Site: brandenburg
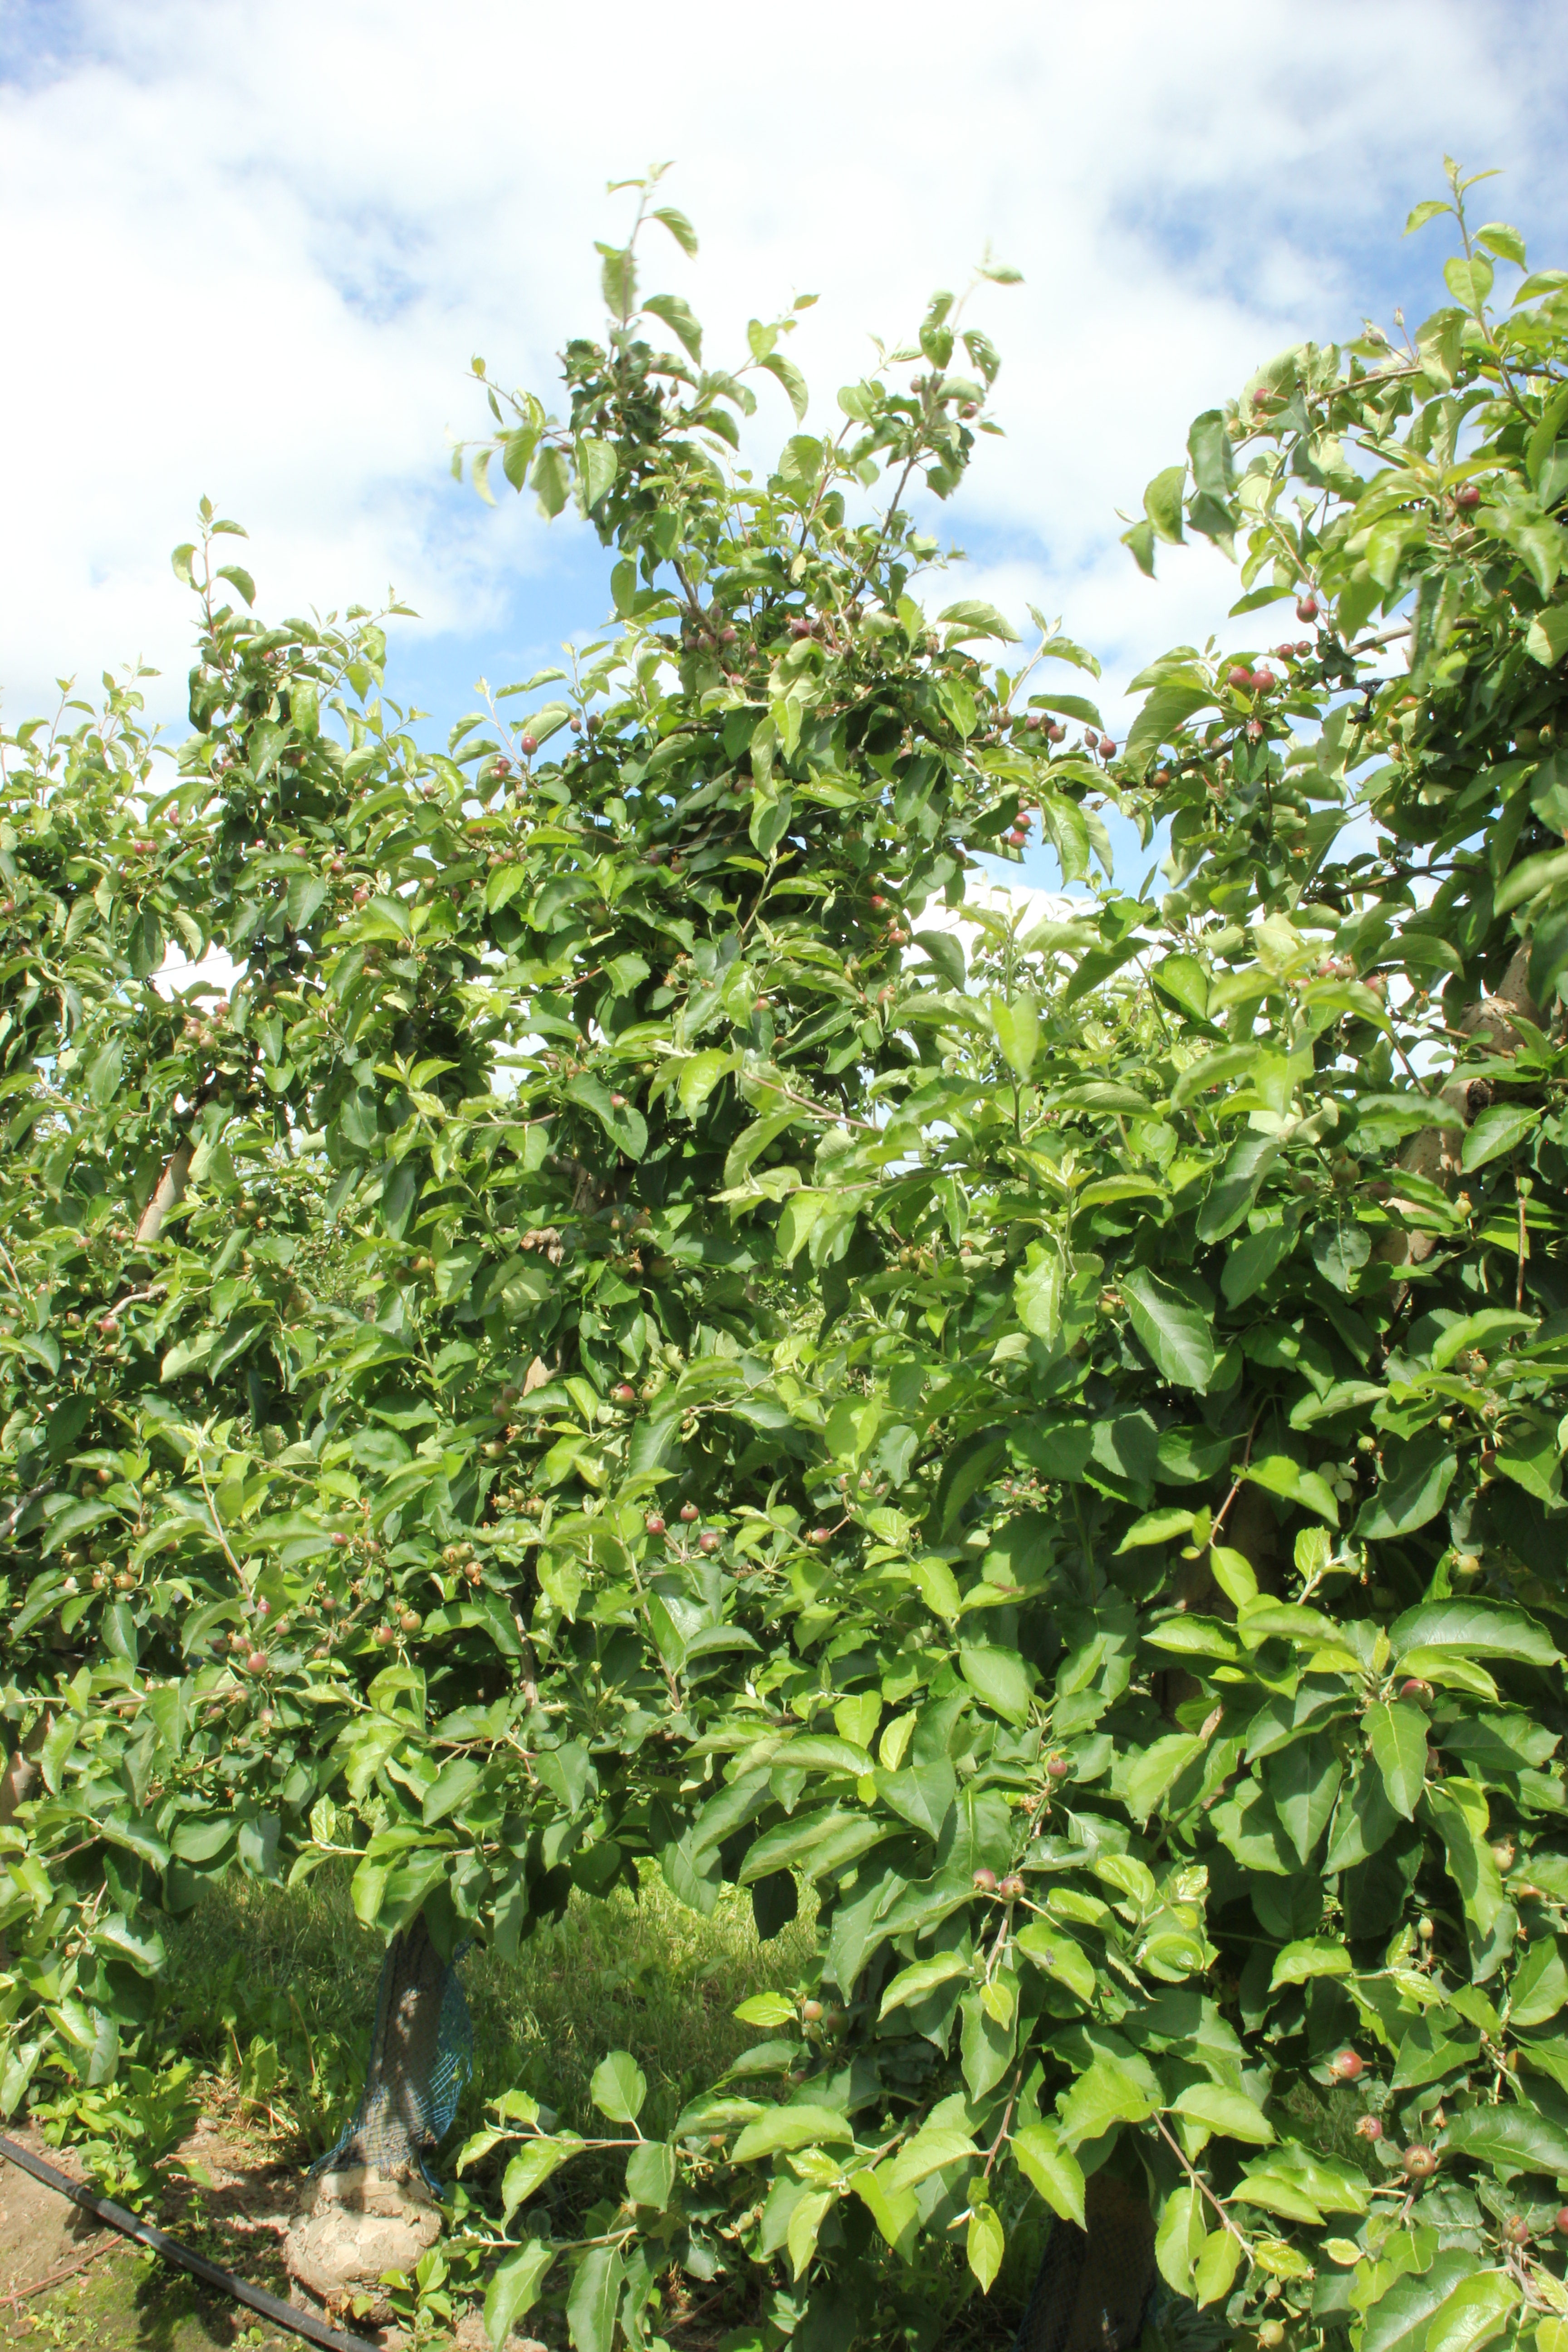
Growth stage (BBCH 72): Development of fruit